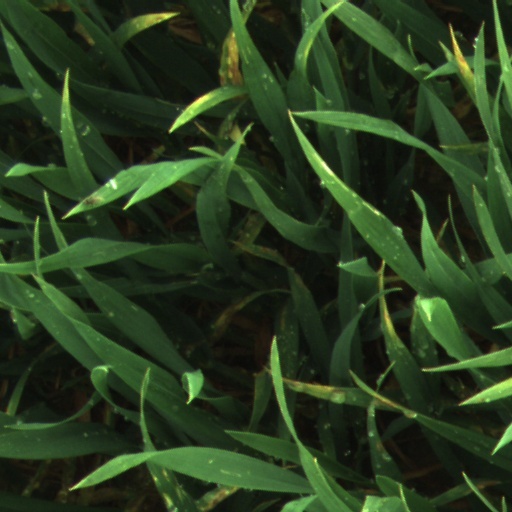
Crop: wheat